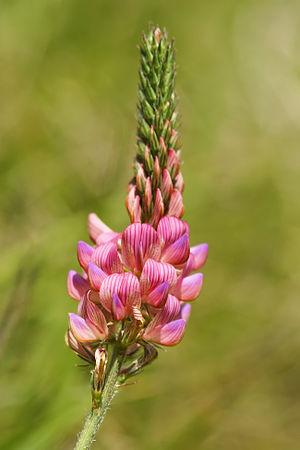
Onobrychis, les sainfoins, est un genre de plantes dicotylédones de la famille des Fabaceae, sous-famille des Faboideae, originaire des régions tempérées et tempérées chaudes de l'Ancien Monde, qui comprend environ 150 espèces acceptées.
Le Site de Grand Intérêt Biologique des Viviers, plus connu sous le nom de Terril des Viviers est un ancien site de charbonnage s'étendant à l'est de Gilly, section de la ville de Charleroi.